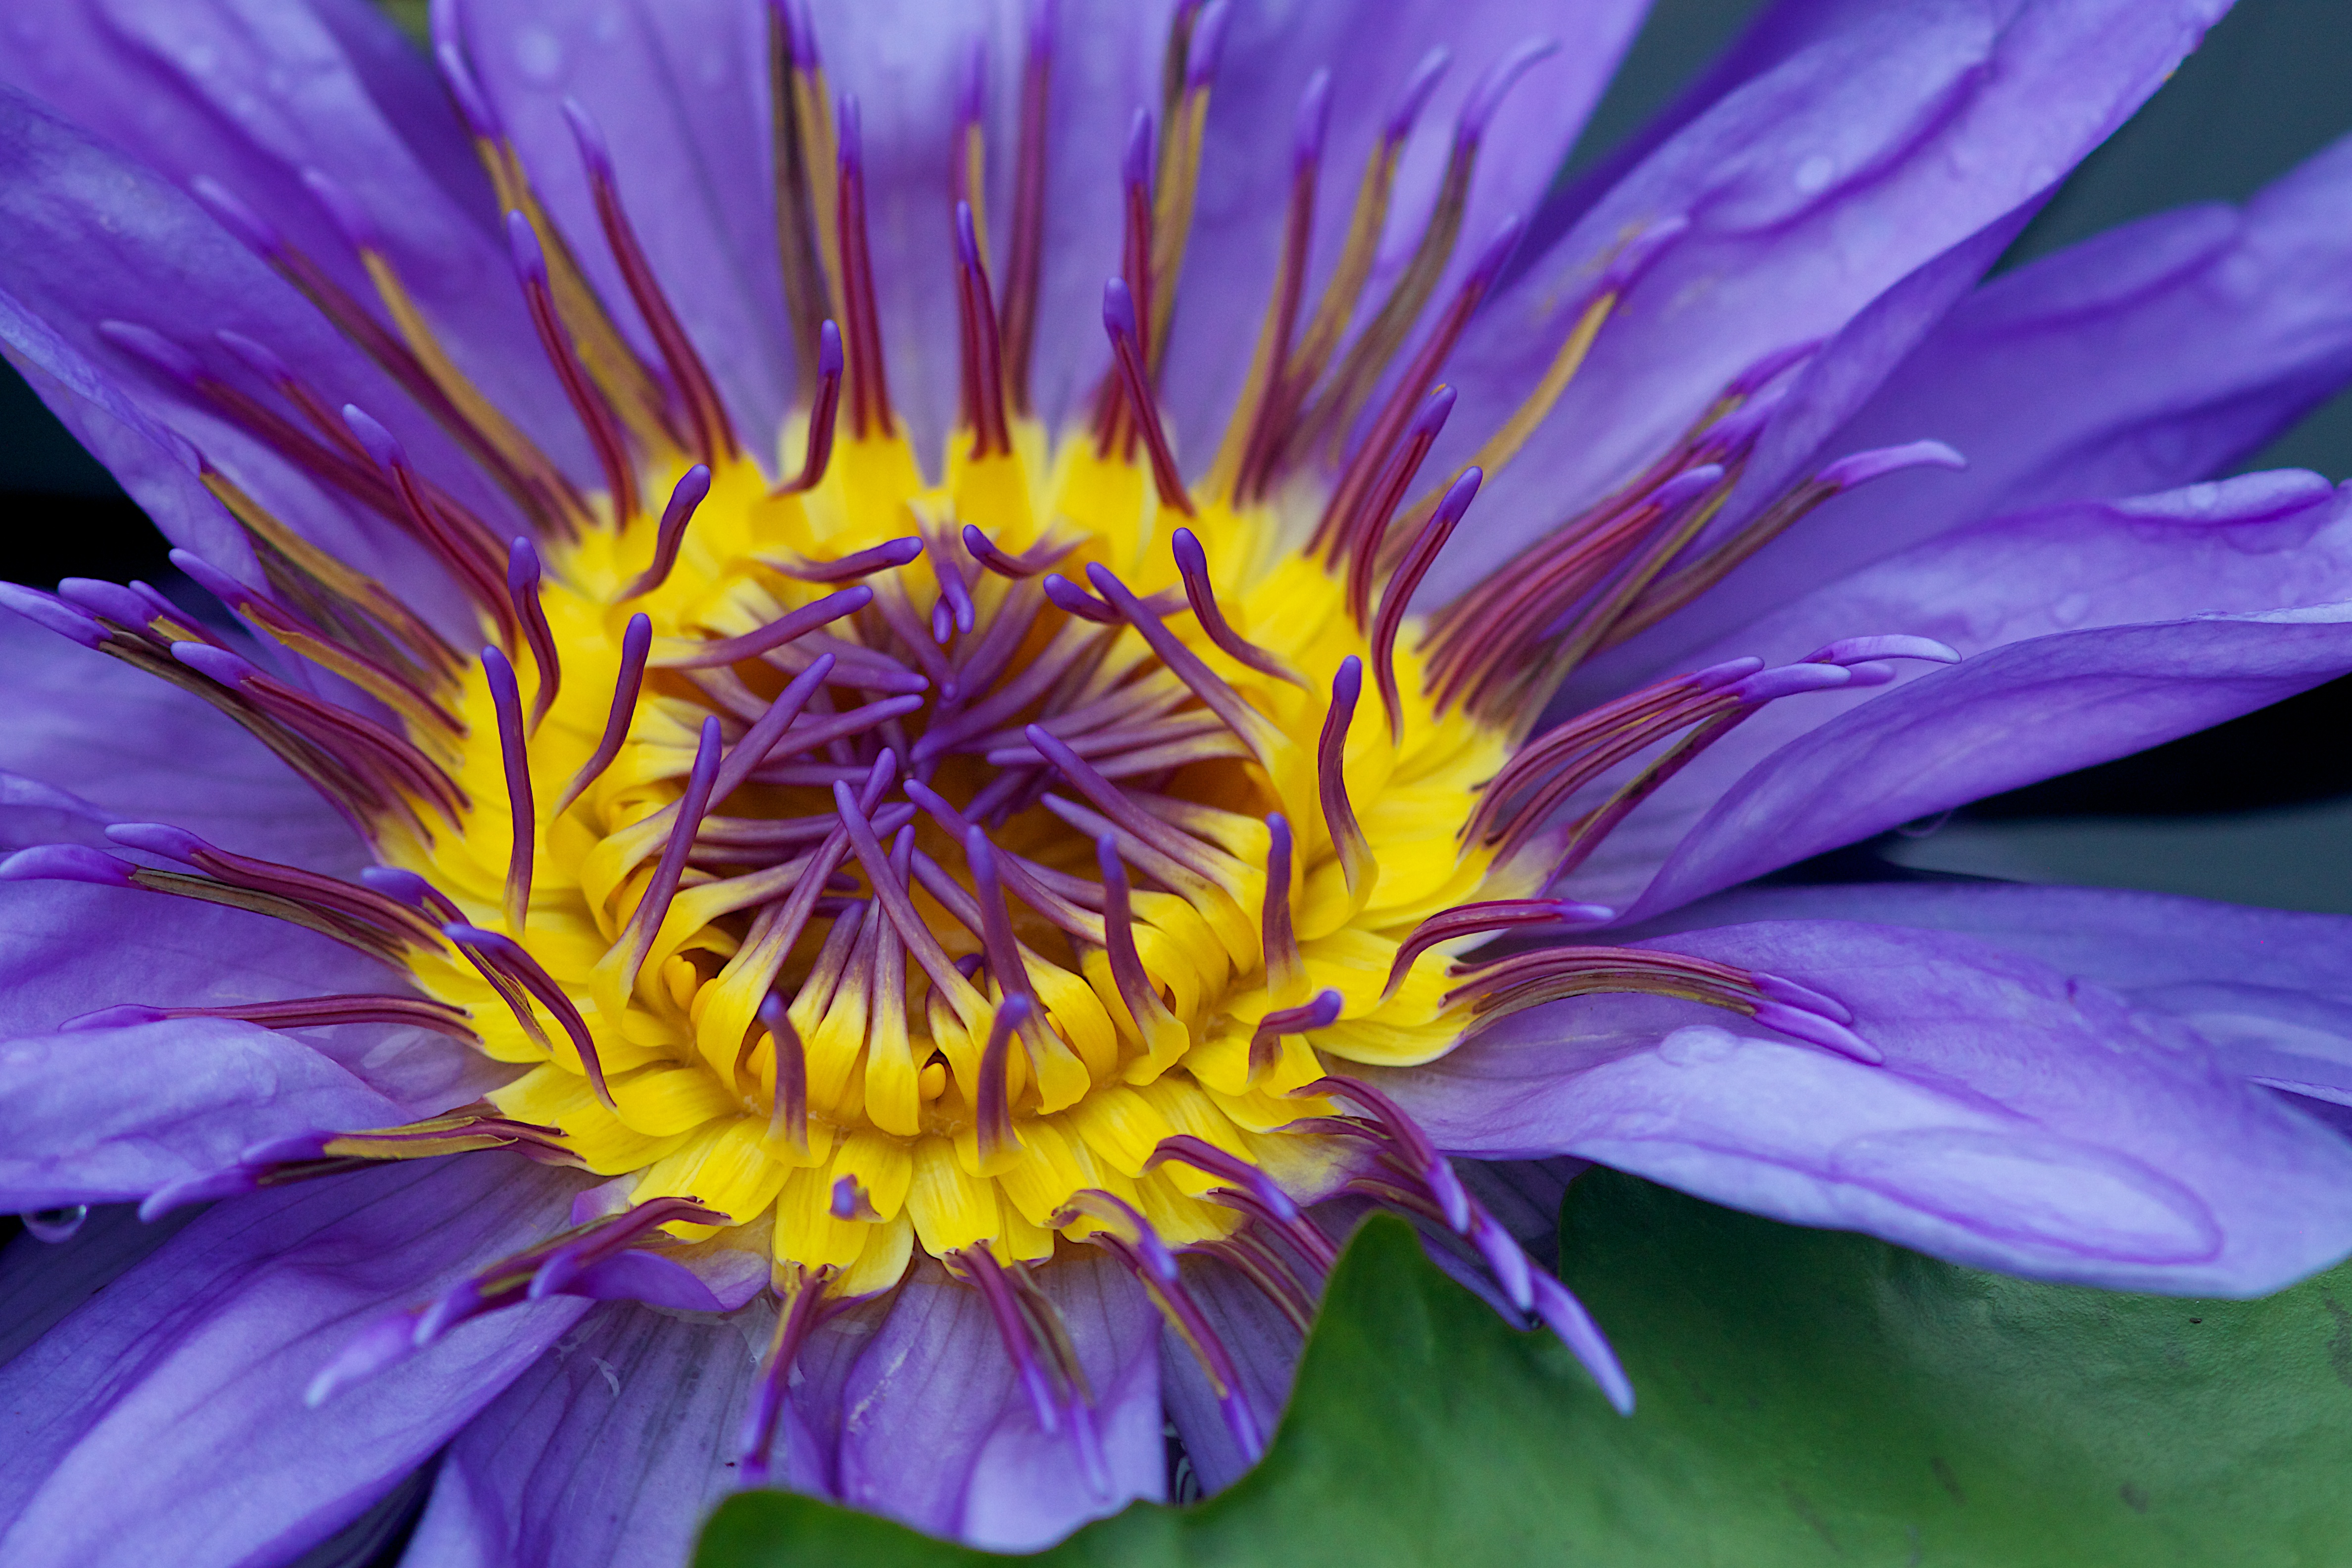
plant, flower, petal, flora, wildflower, close up, odyssey, 2011365, hurleylounge, longwoodgardens, macro photography, flowering plant, daisy family, annual plant, land plant